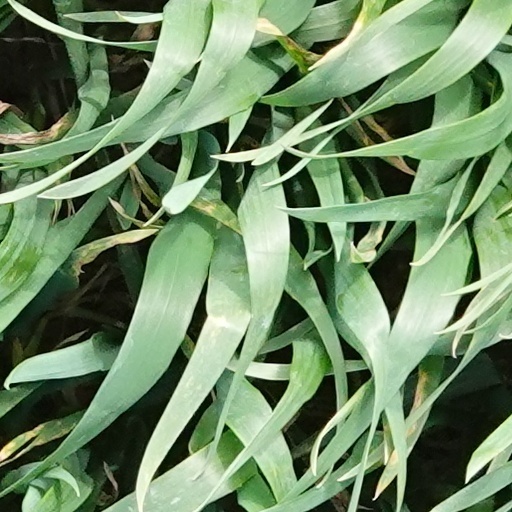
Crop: wheat